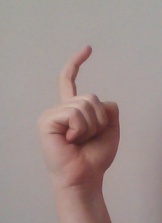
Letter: ra